BC Juventus

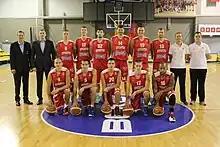
BC Juventus, prior the 2014–15 season (LKL bronze medalists)

During 2010–2011 season, BC Juventus first time in the club history became Baltic Basketball League Challenge Cup champions. Also BC "Juventus" made a huge surprise as they eliminated 7-time LKL Bronze streaker Šiauliai in the first round of LKL playoffs (first game: 105:94, second game: 91:81). After eliminating Šiauliai in quarter-final, BC Juventus reached LKL semi finals and met Lithuania basketball powerhouse Žalgiris. On 27 April 2011 BC Juventus lost first game at Kaunas Sports Hall against Žalgiris with result 63–95, the second match took place on 29 April 2011 in Utena. Juventus lost the second game too and had to fight for LKL Bronze against Rūdupis. Juventus lost first Bronze game at Prienai with result 65–79, the second game was unsuccessful for Juventus too as they lost it in their home arena in Utena with result 73–98. The third game took place in Prienai, which Juventus team lost with result 83–84, because of that they lost Bronze series 0–3 against Rūdupis and took fourth place in the LKL championship that season.